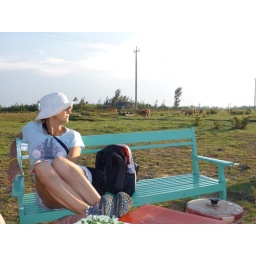
Helen looking elegant in the cow pasture